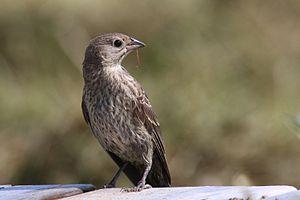
Vacher à tête brune (Molothrus ater) juvénile. Une patte d'orthoptère, desquels l'oiseau se nourrit, pend de son bec. Réserve nationale de faune du cap Tourmente, Québec, Canada.
Le Vacher à tête brune est une espèce d'oiseau de la famille des Icteridae. Le mâle est noir, à tête brune, et la femelle d'un gris-brun plus terne. Cette espèce pratique le parasitisme de couvée, c'est-à-dire que la femelle pond ses œufs dans les nids d'autres espèces d'oiseaux. Cet oiseau grégaire d'Amérique du Nord, à l'origine inféodé aux grands troupeaux de bisons du Midwest, a connu un fort accroissement de population aux XIXᵉ et XXᵉ siècles. Il fait, au début du XXIᵉ siècle, l'objet d'une campagne d'éradication controversée dans certaines zones des États-Unis, ayant pour but de préserver certaines espèces d'oiseaux en danger qui sont victimes de son parasitisme.